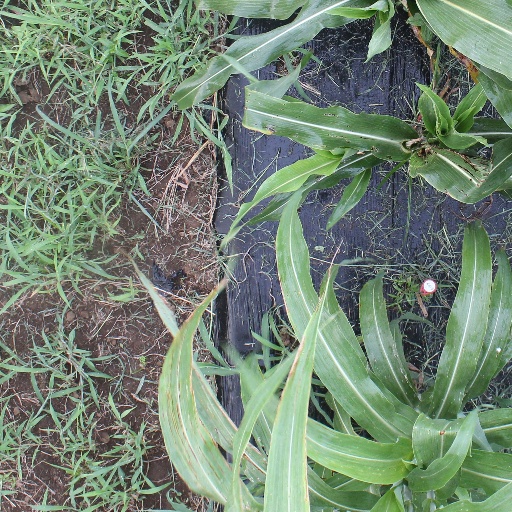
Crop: sorghum